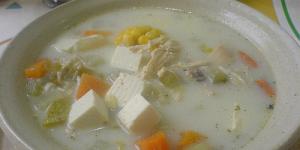
chupe de pollo